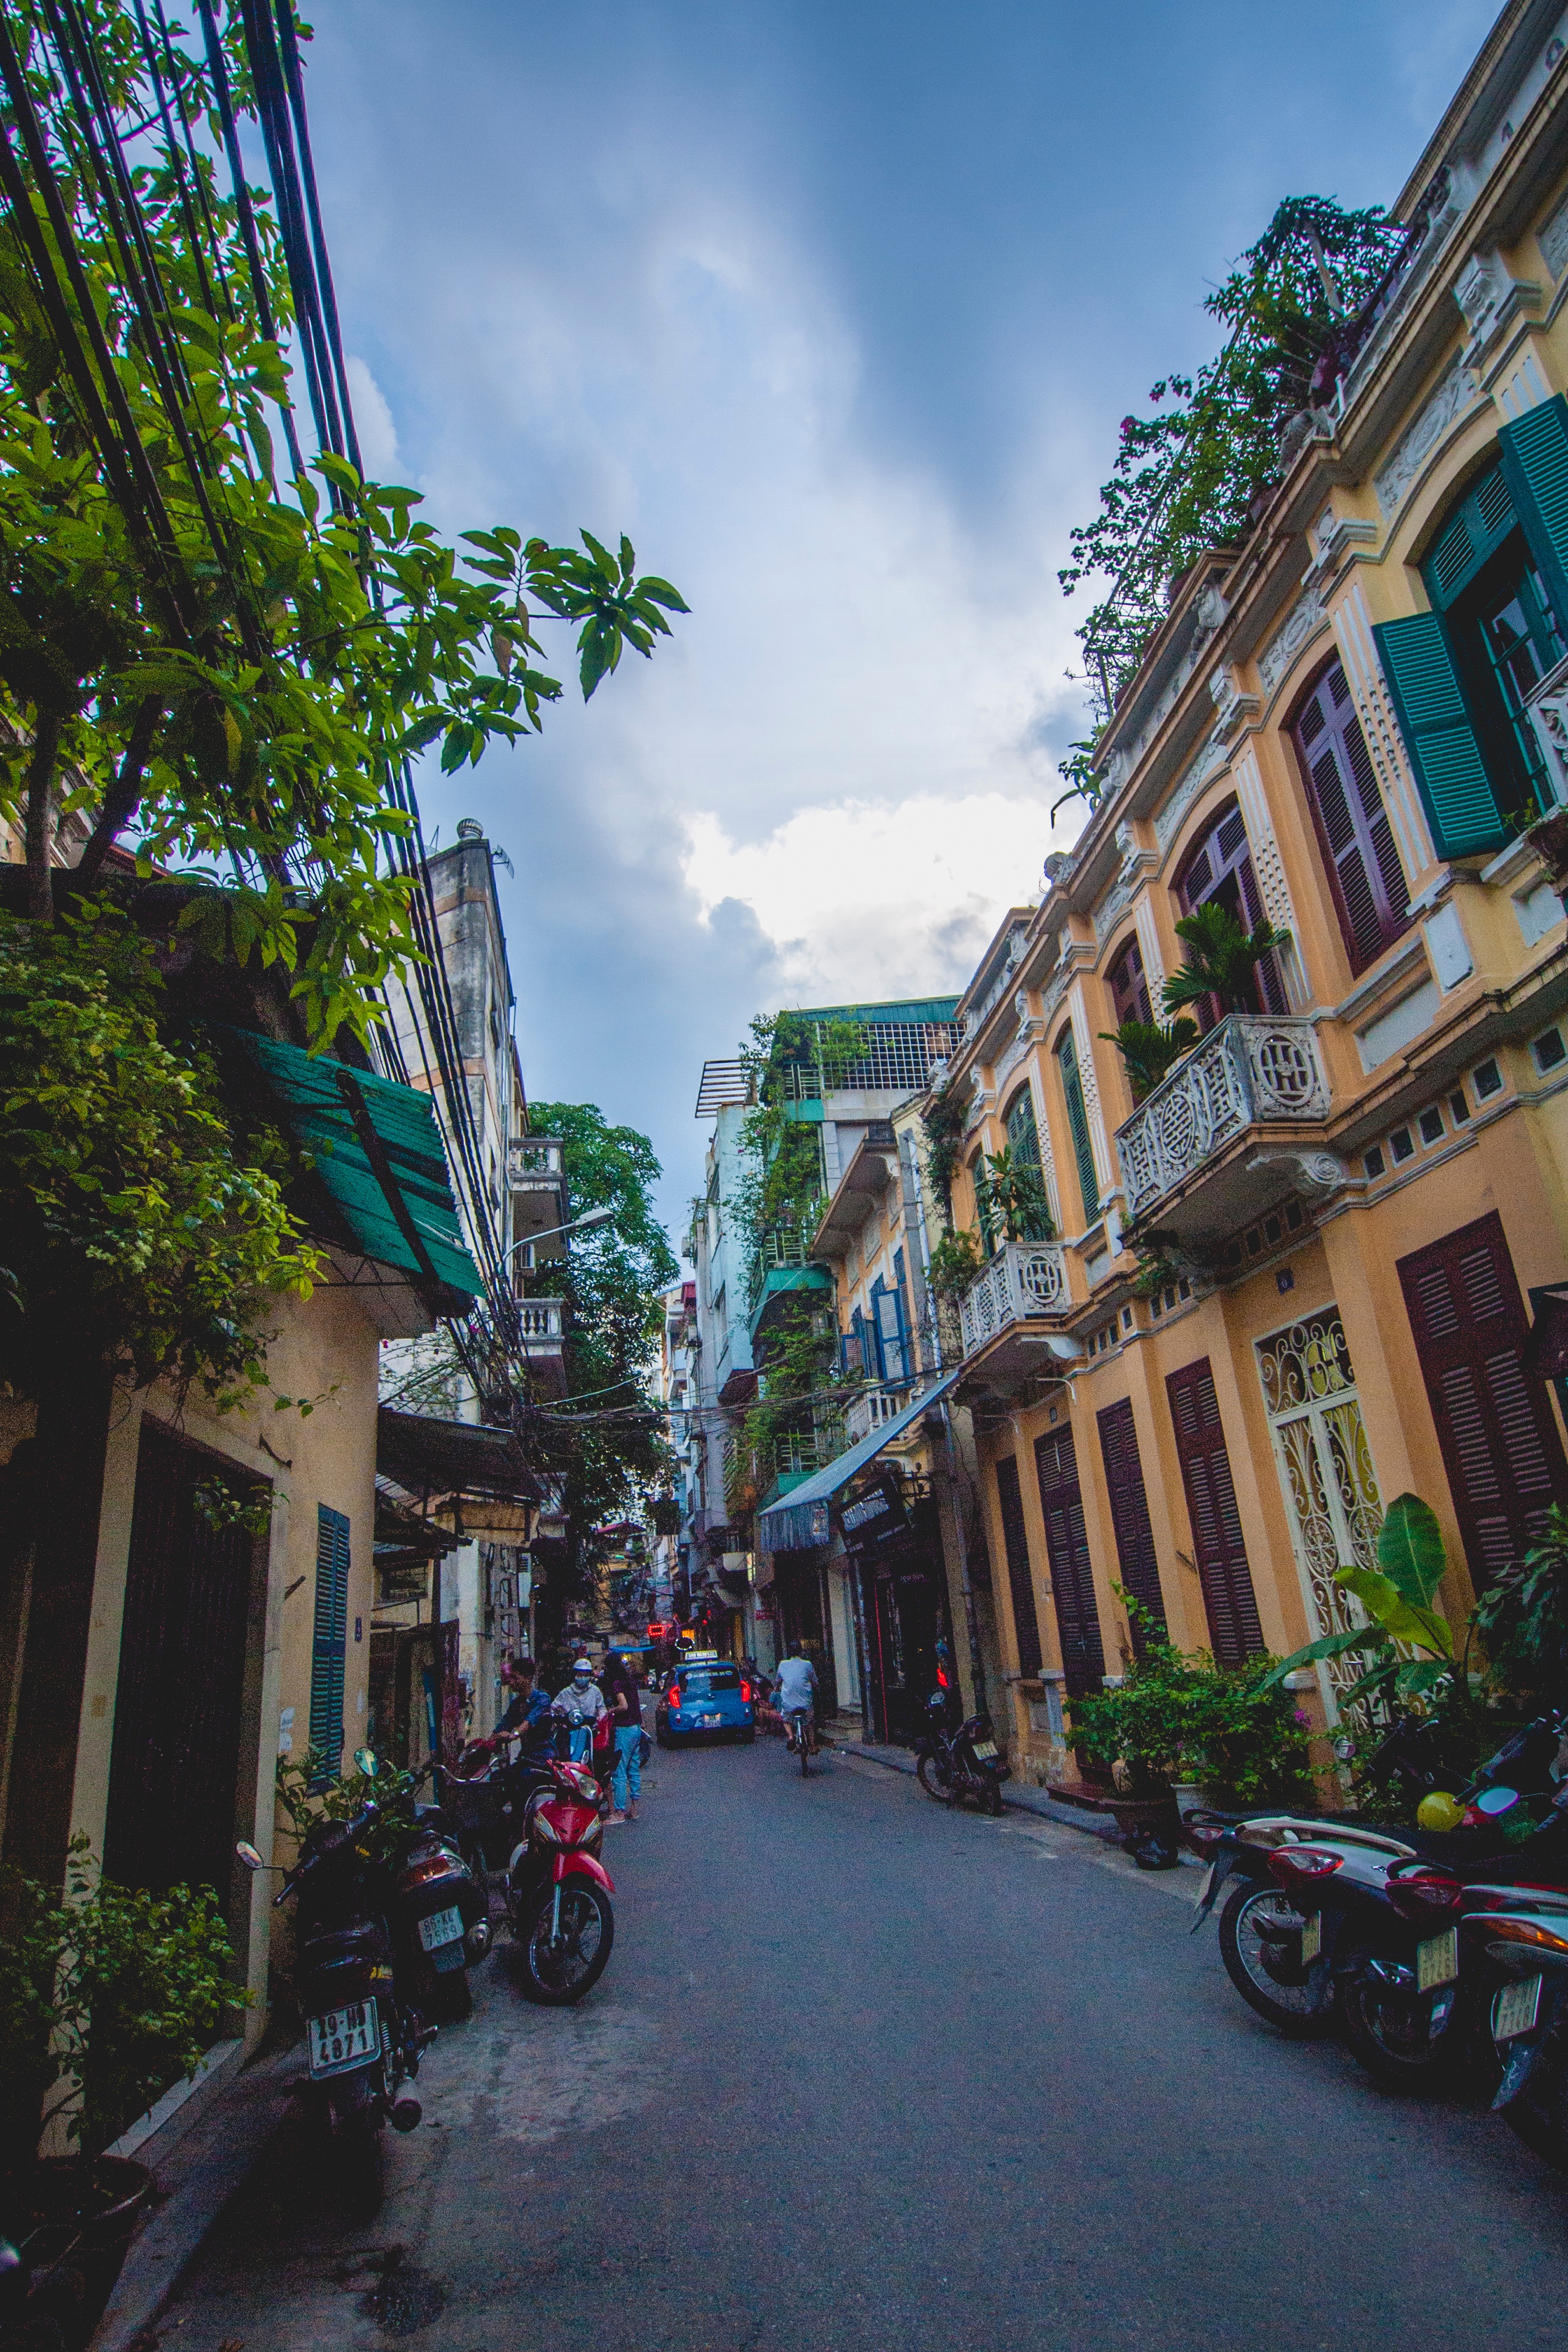
tree, road, street, town, building, alley, city, cityscape, downtown, narrow, vacation, travel, village, lane, moped, infrastructure, vespa, neighbourhood, urban area, residential area, human settlement